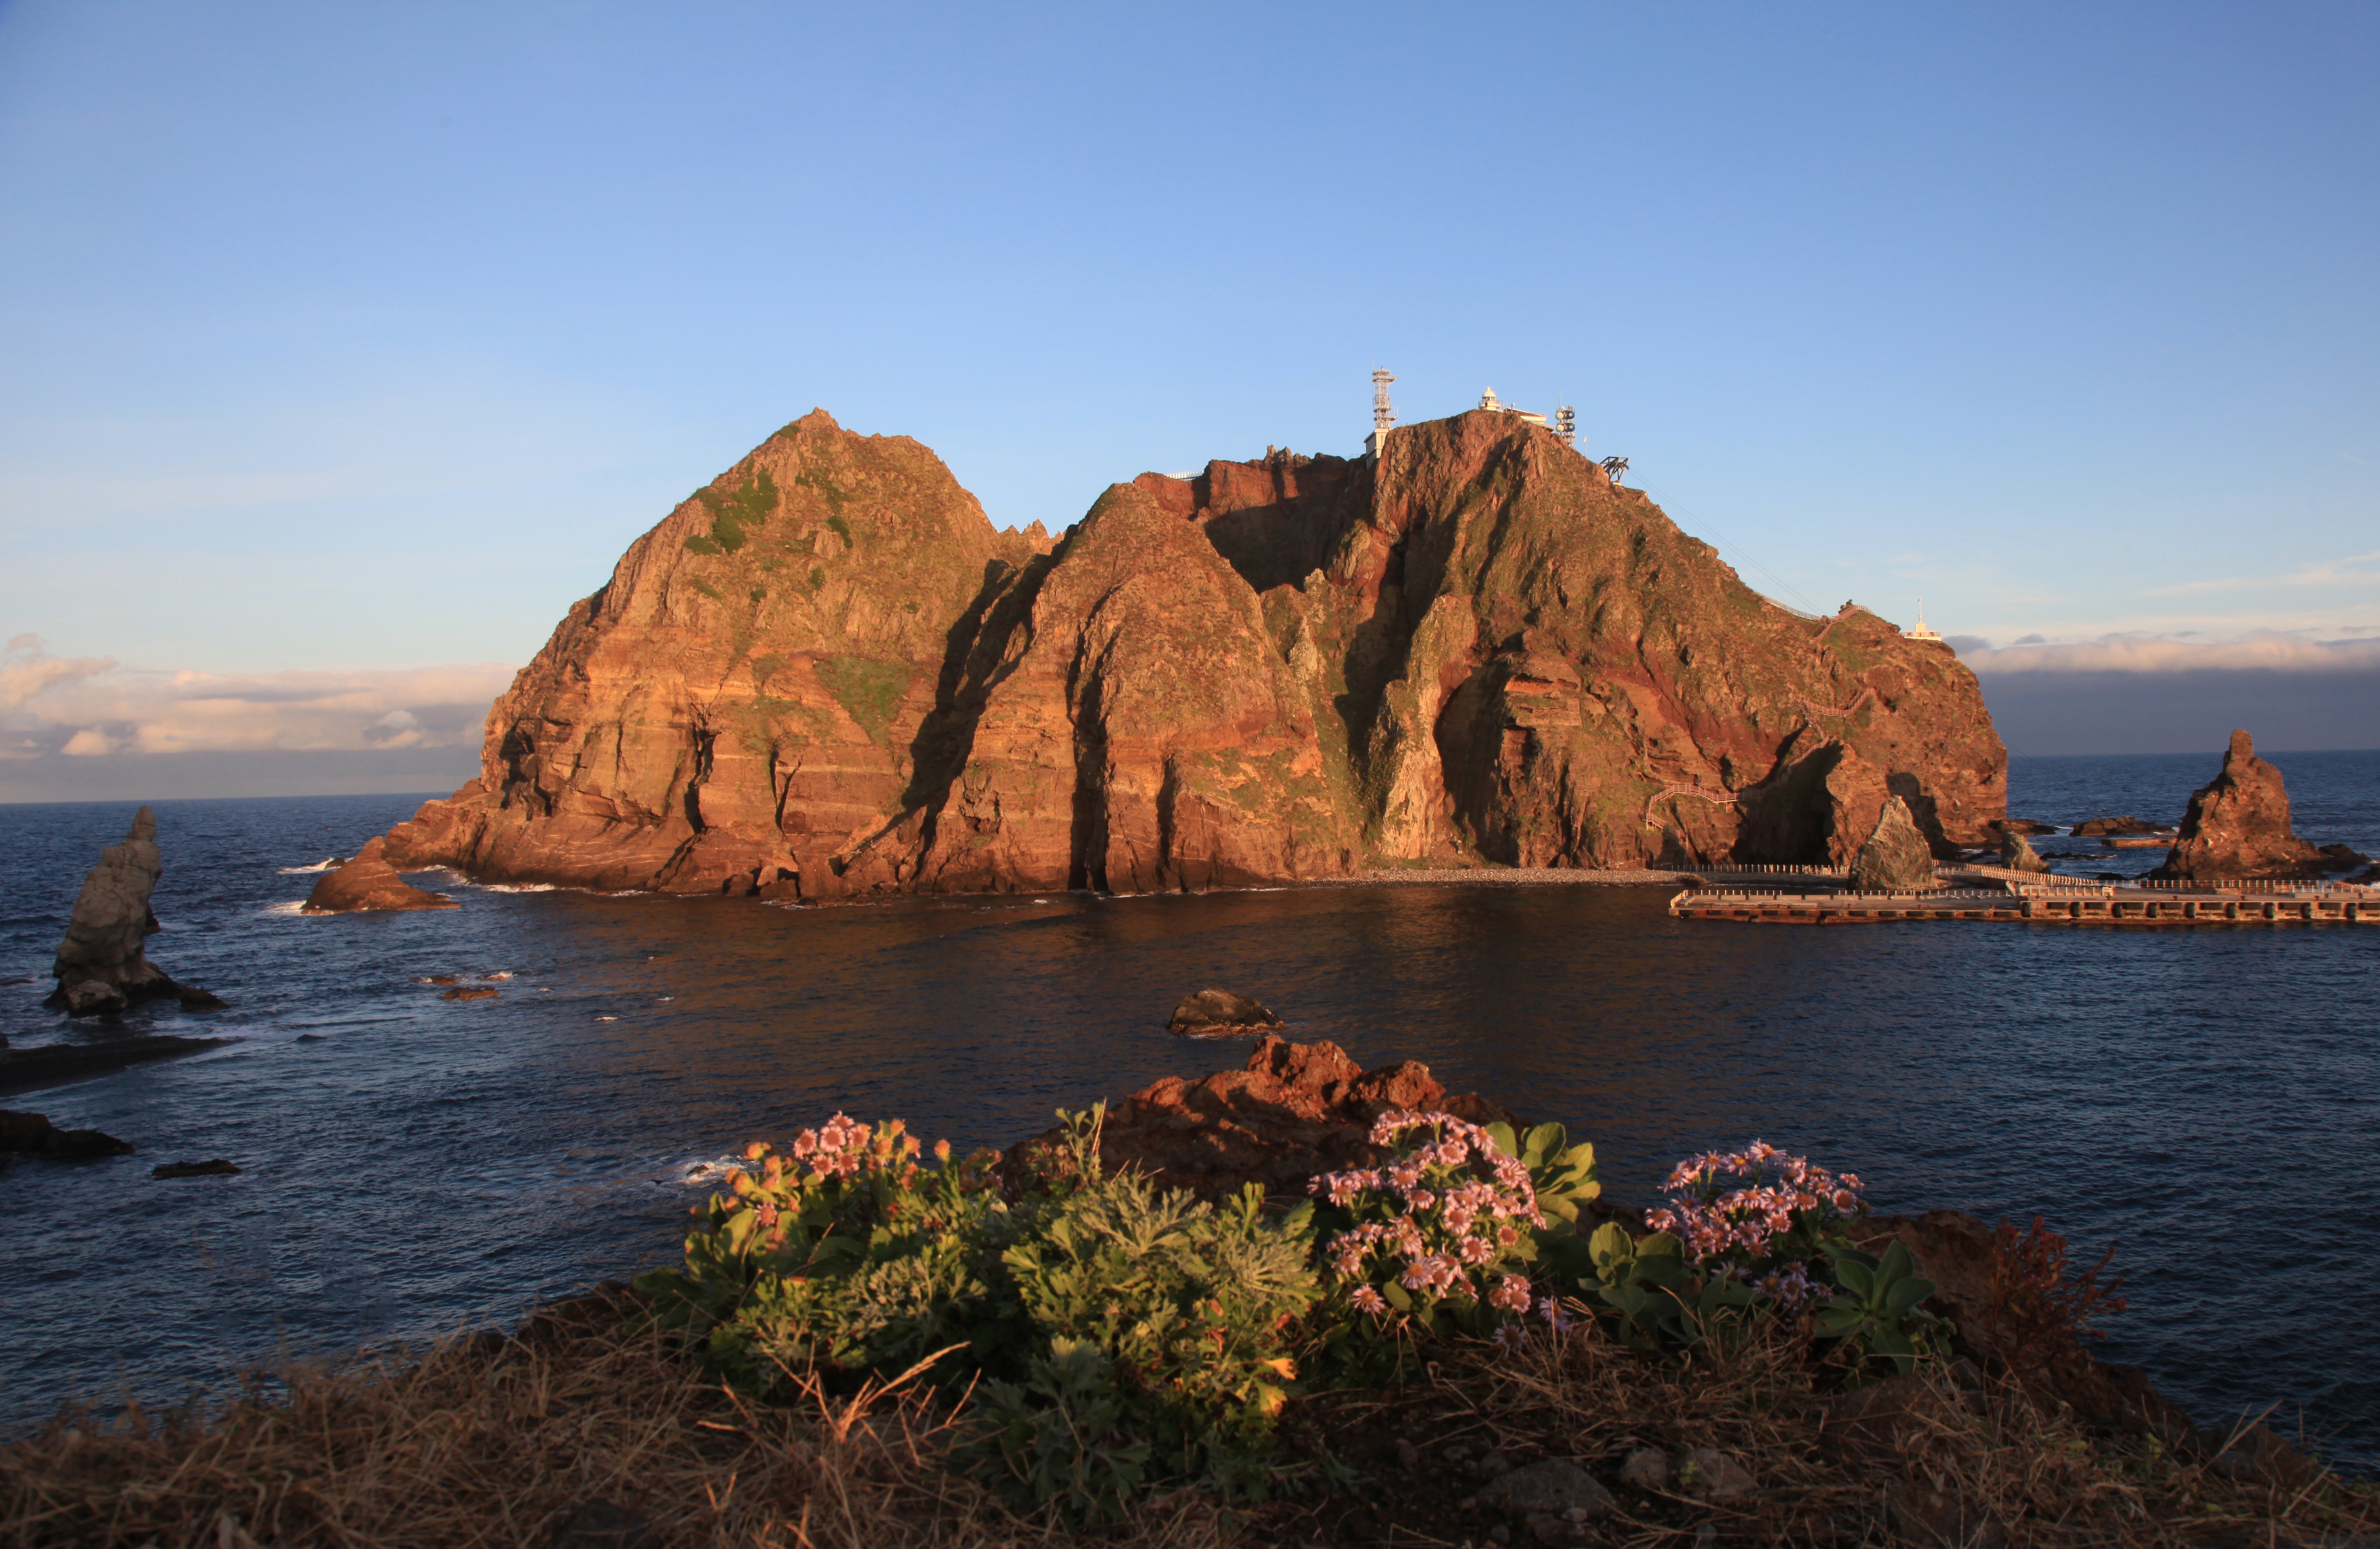
beach, landscape, sea, coast, rock, ocean, mountain, sunset, shore, lake, seagull, vacation, formation, cliff, dusk, cove, bay, terrain, material, sea lion, body of water, korea, 19, cape, dokdo, our territory, gyeongsangbuk do, a beautiful island, dokdo seals, the treasures of dokdo, even in the, dong also, landform, geographical feature